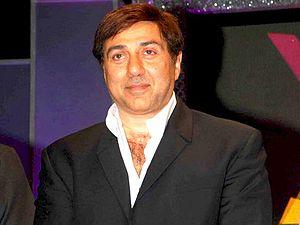
Sunny Deol est un acteur de Bollywood. Son père, Dharmendra, sa mère, Prakash Kaur, son frère, Bobby Deol et sa demi-sœur Esha Deol sont également acteurs de Bollywood. Marié à Pooja, il a deux enfants.